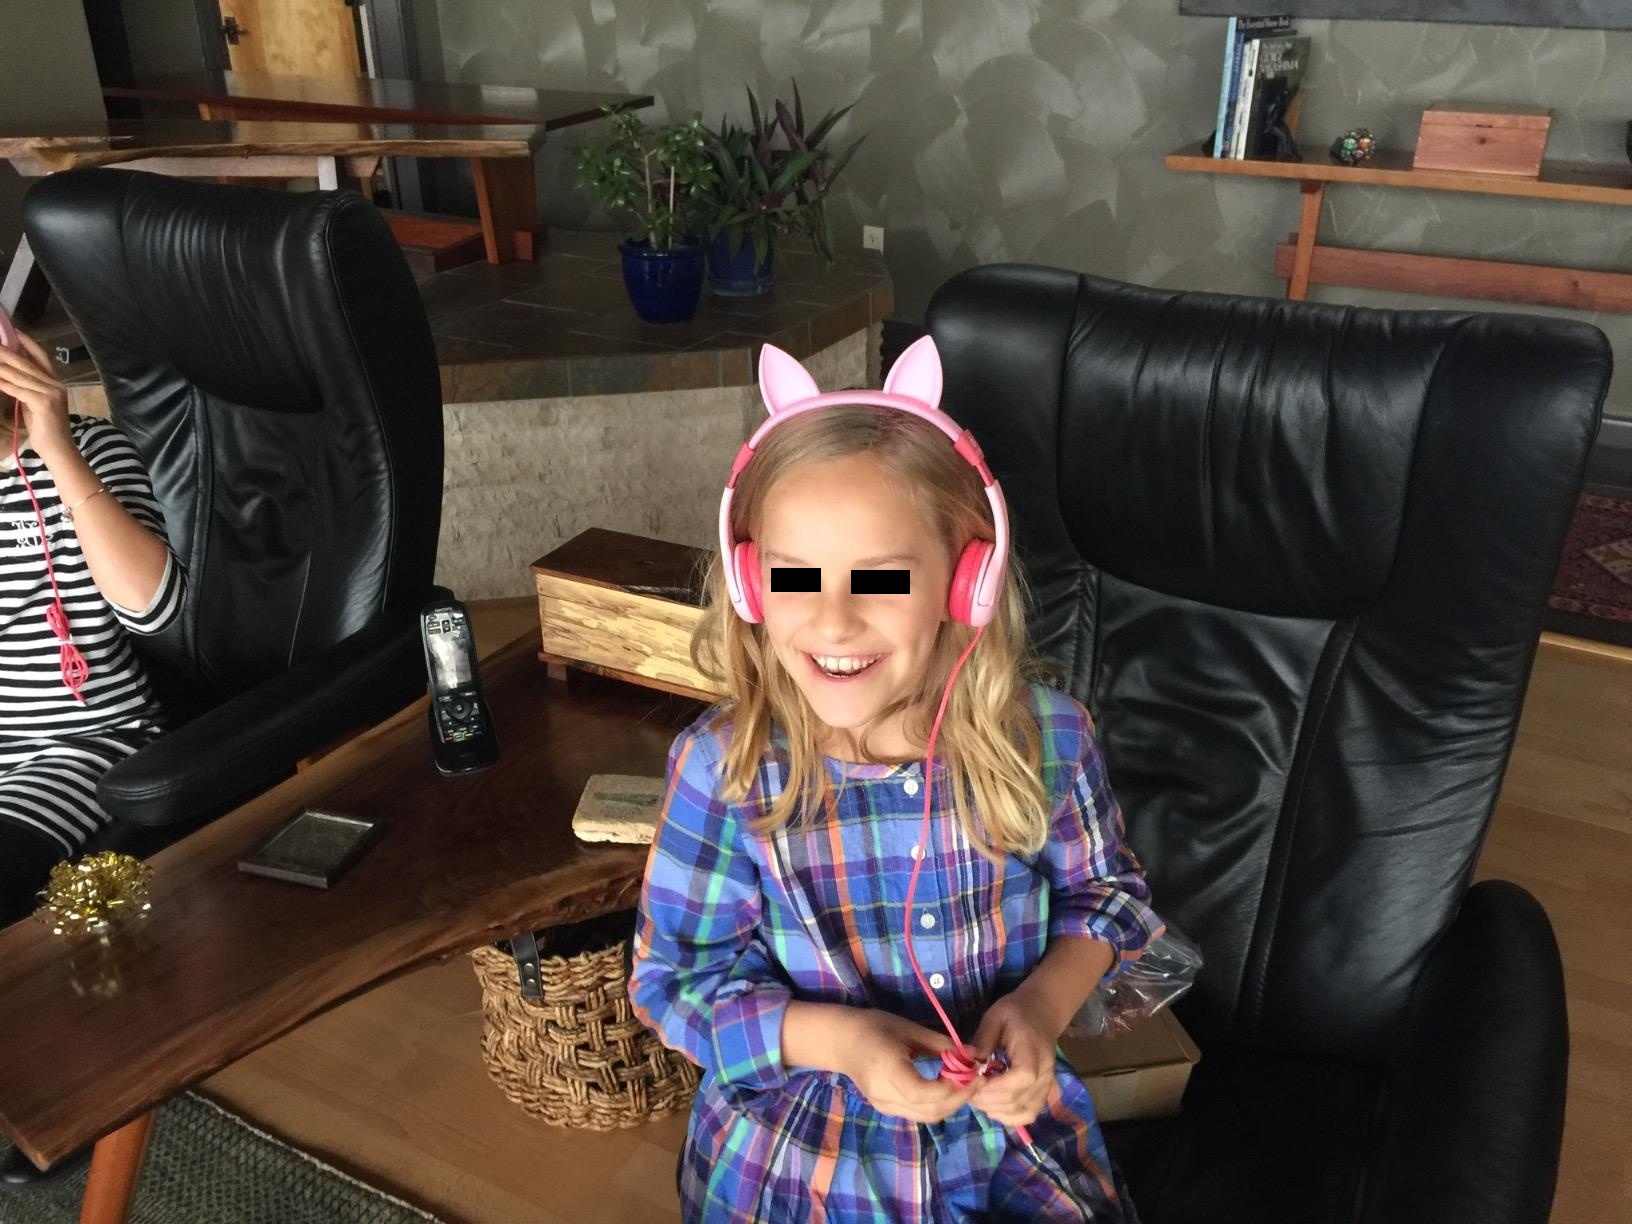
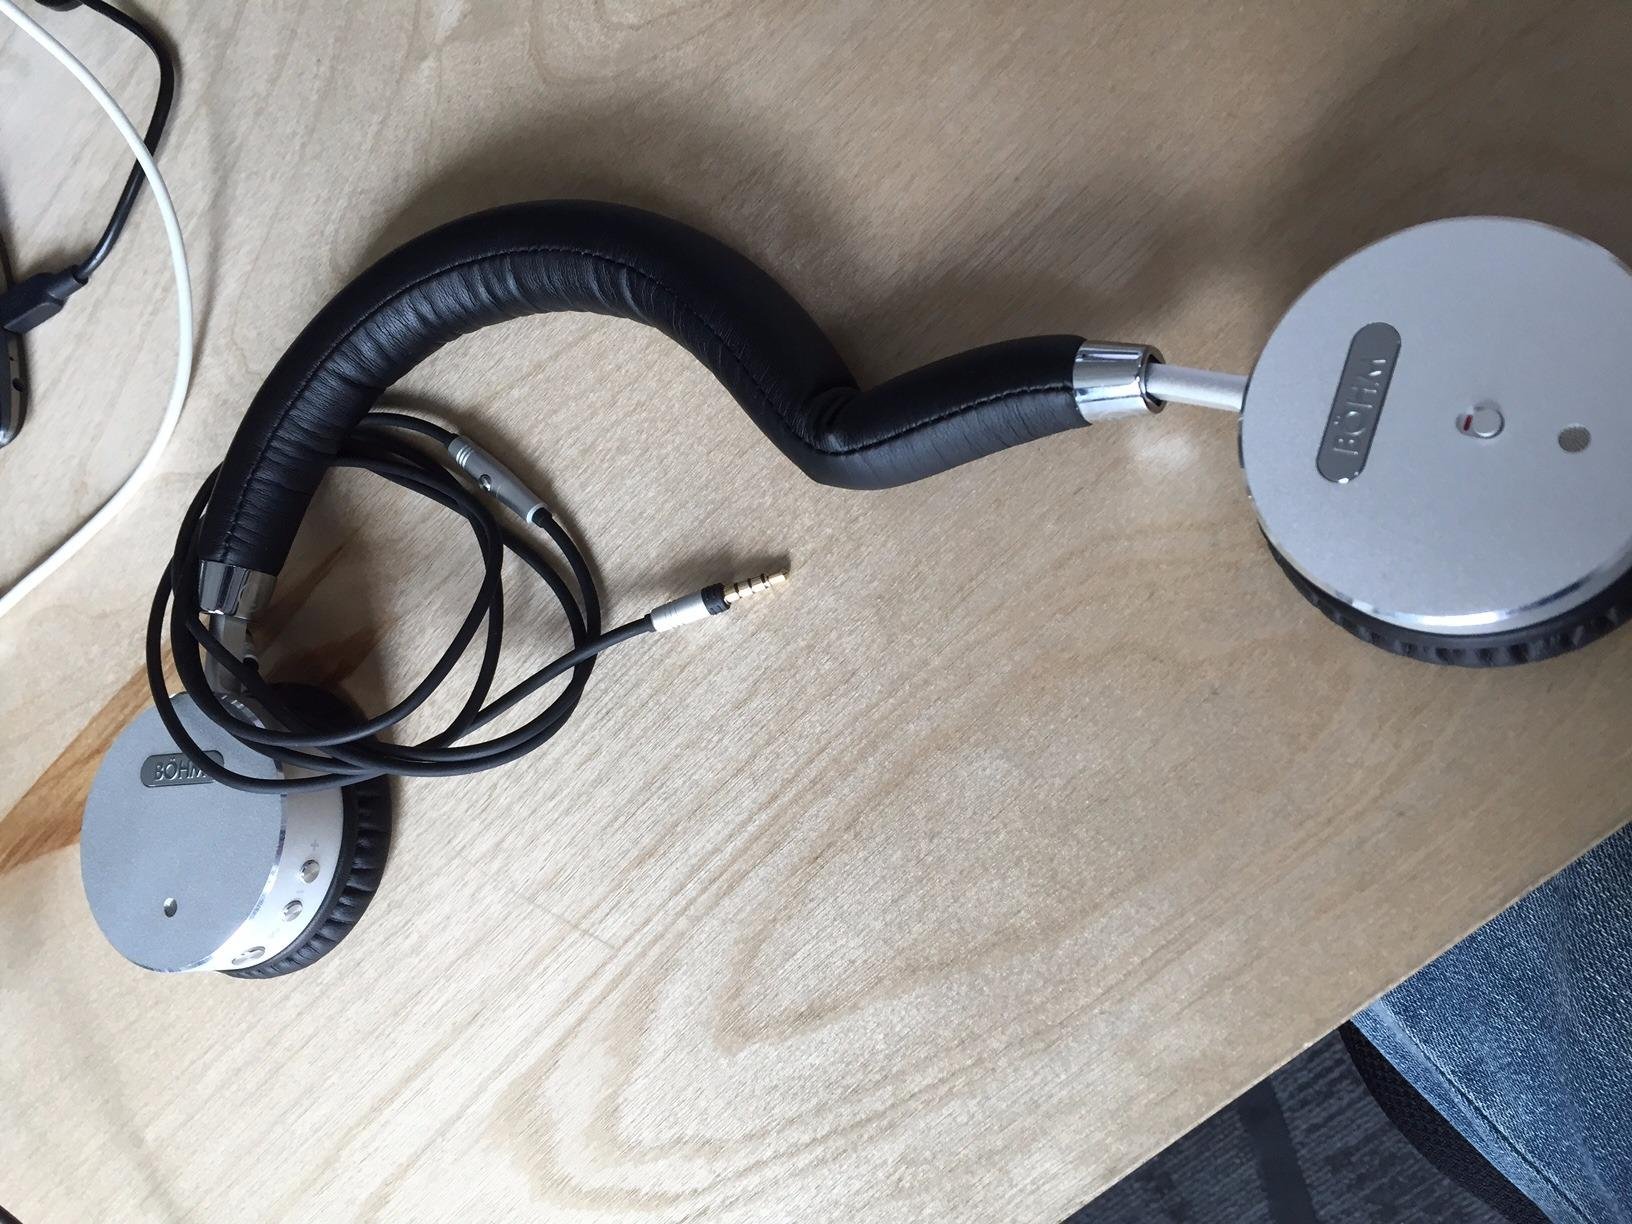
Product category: headphones
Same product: no